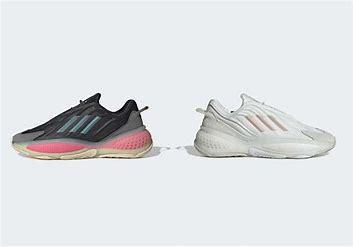
Brand: Adidas
Model: Ozrah